Sheck Wes

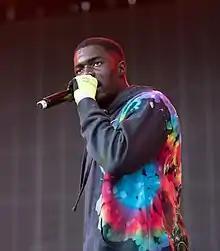
Sheck Wes in 2019

Khadimou Rassoul Cheikh Fall (born September 10, 1998), known professionally as Sheck Wes, is an American rapper and singer. He is best known for his 2018 song "Mo Bamba", which went viral online before peaking at number six on the "Billboard" Hot 100.